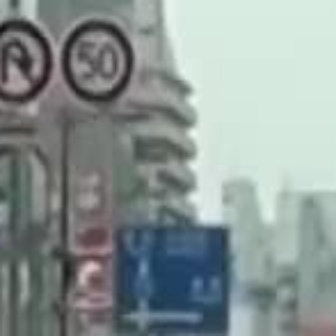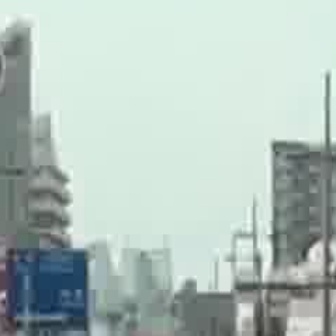
  Please identify the target specified by the bounding box [114,217,224,326] in the first image and locate it in the second image. Return the coordinates in [x_min,y_min,x_max,y_max] format.
Answer: [9,248,86,326]